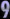
Number: 9